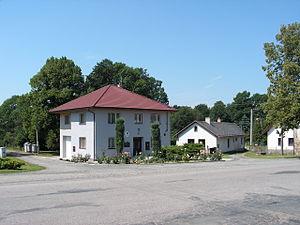
Vlkanov est une commune du district de Havlíčkův Brod, dans la région de Vysočina, en République tchèque. Sa population s'élevait à 53 habitants en 2019.